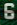
Number: 6